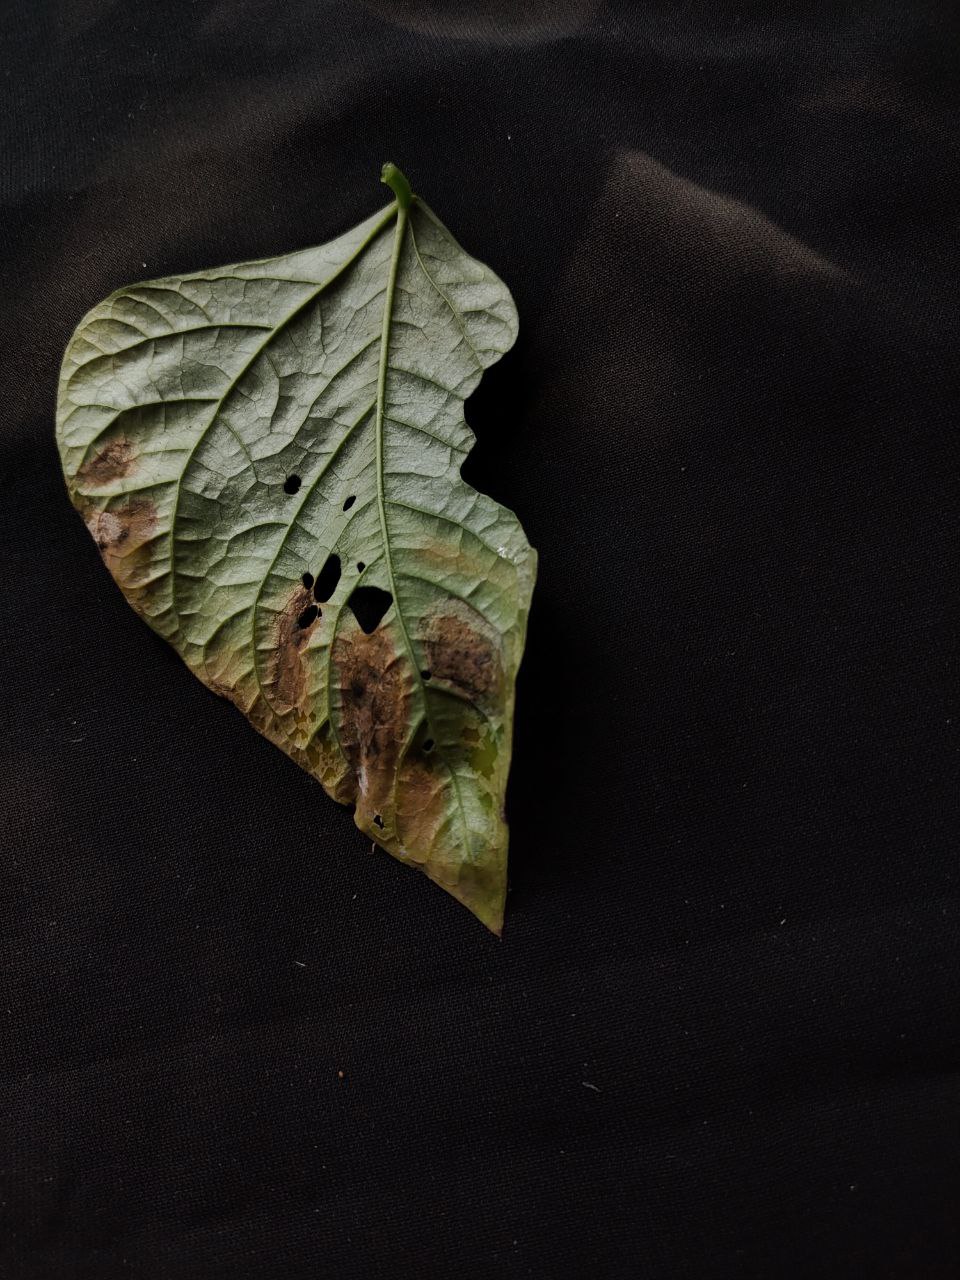
Crop: cowpea
Leaf condition: Bacterial wilt